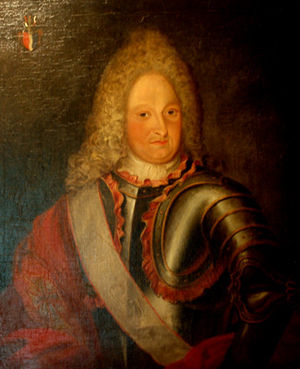
Michael von Sundt
Michael von Sundt
Michael von Sundt var en dansk-norsk officer.